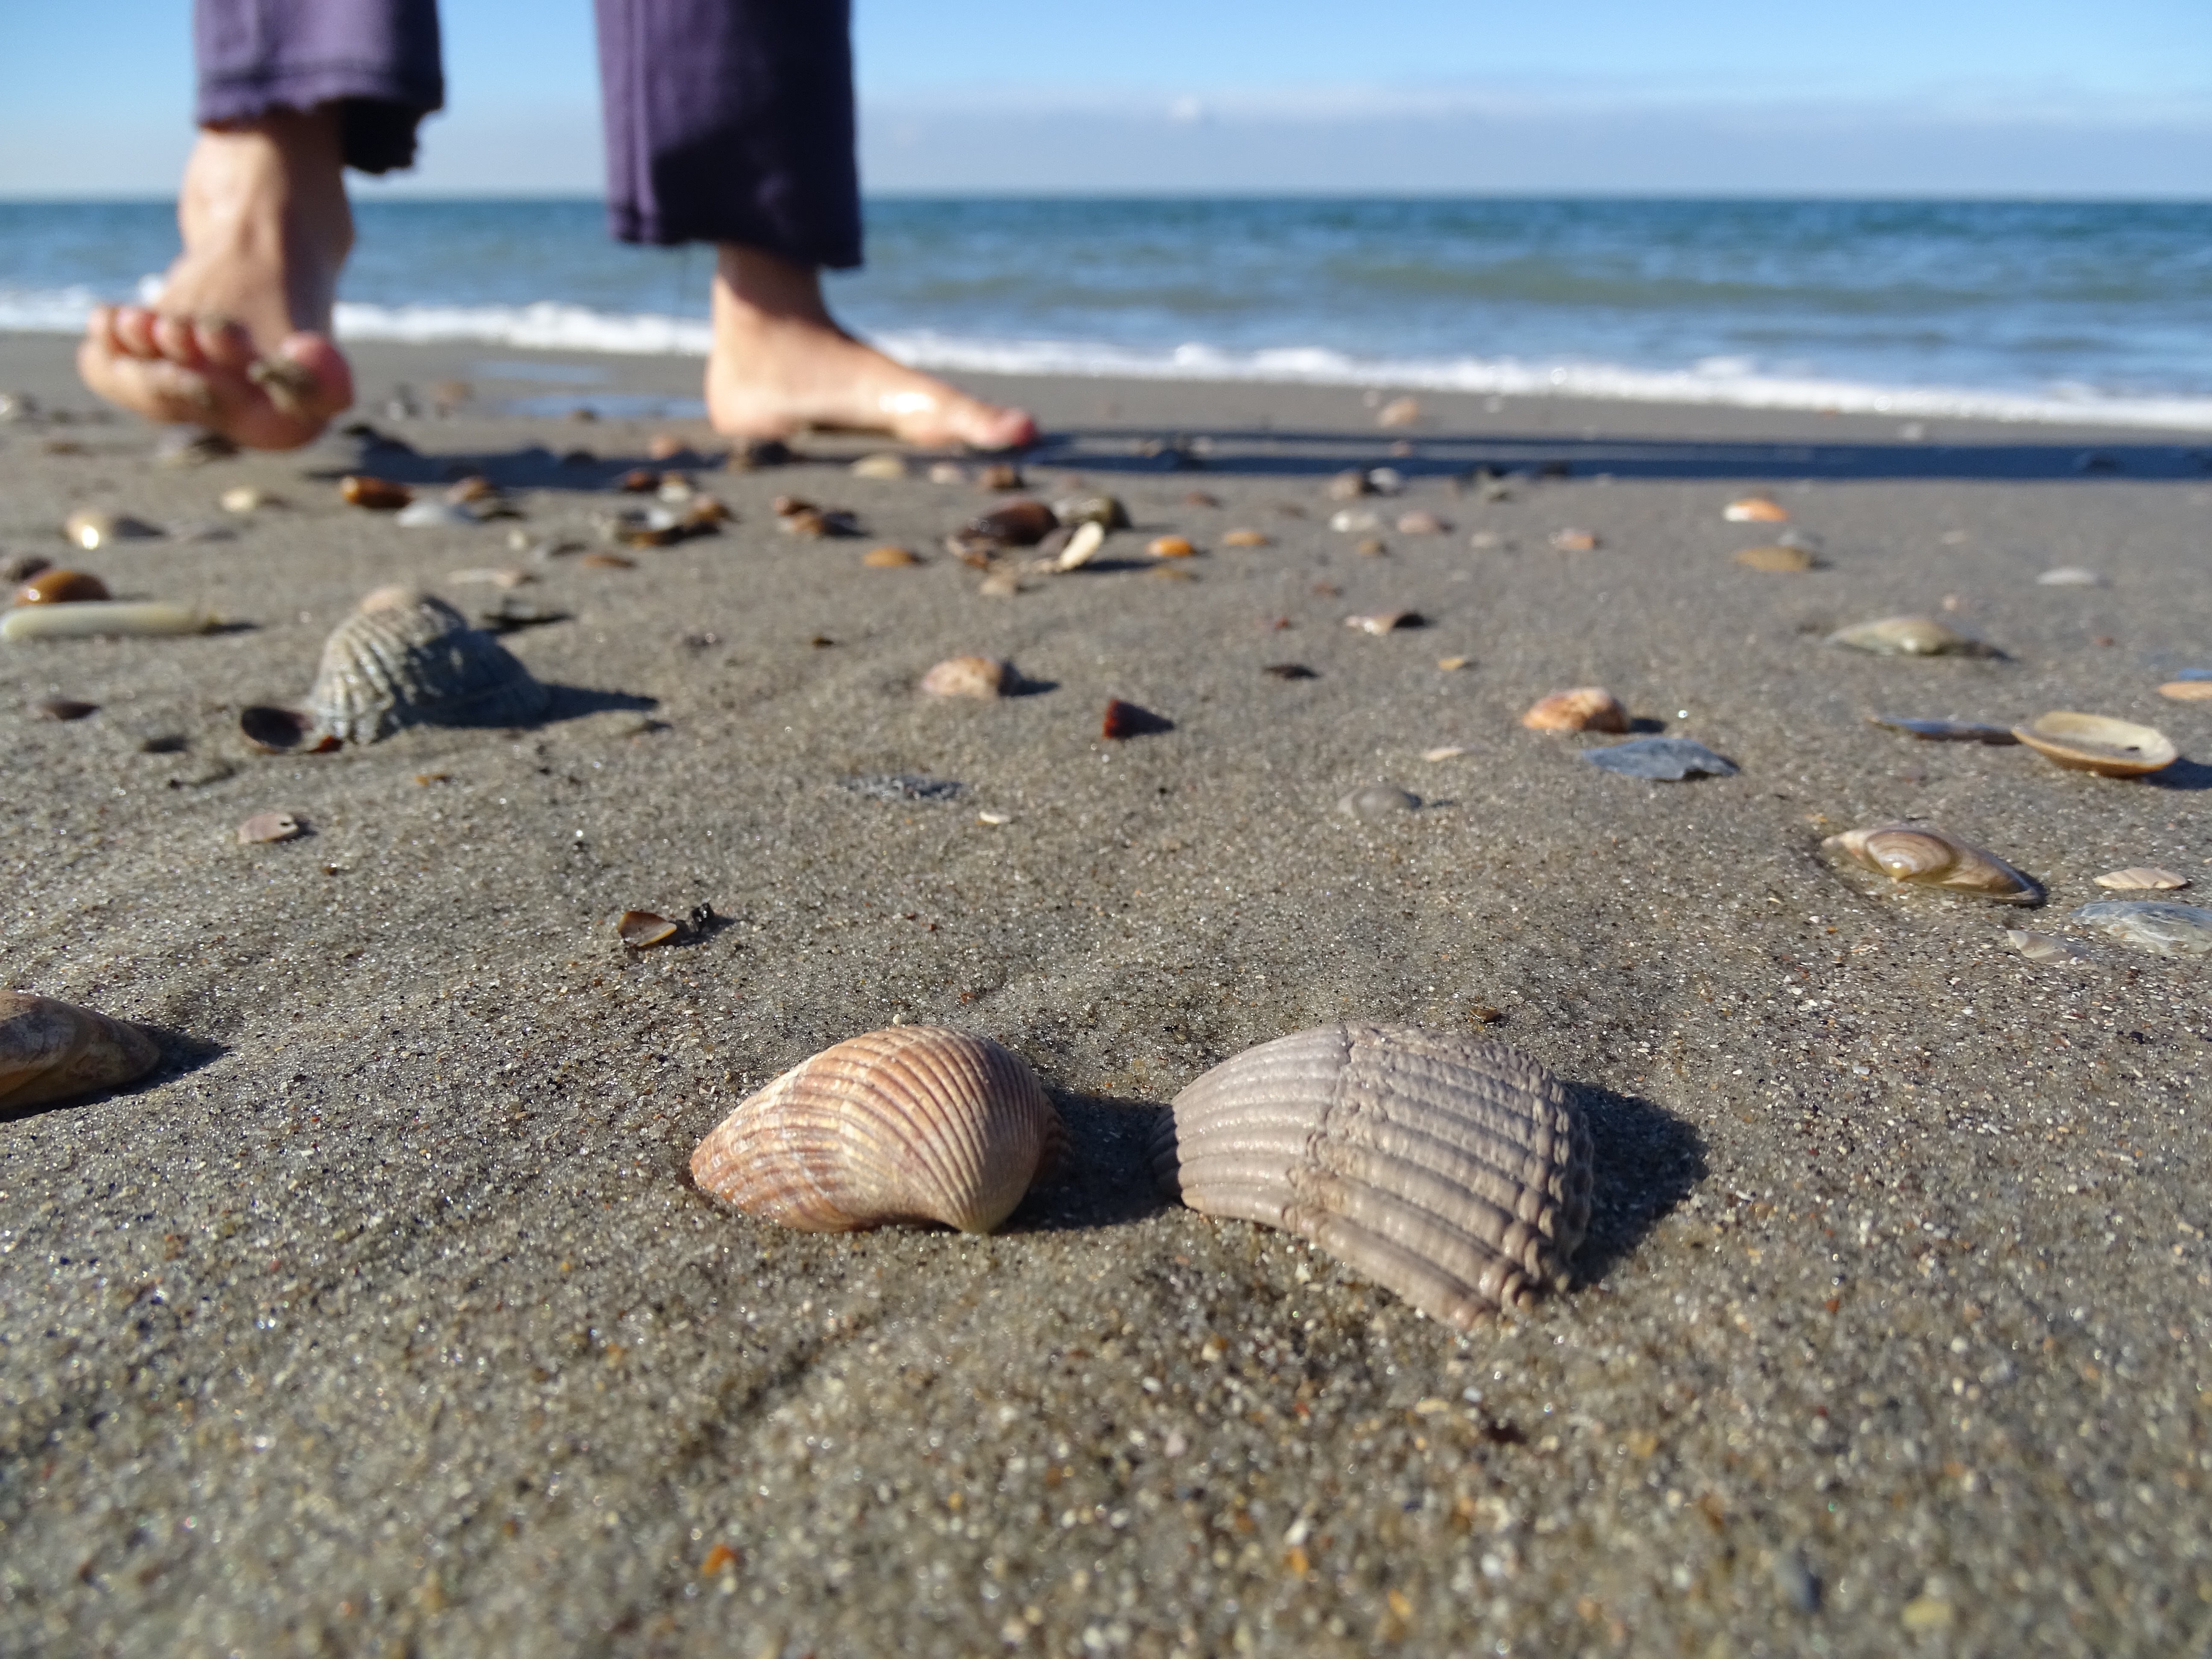
beach, sea, sand, rock, shore, feet, foot, material, shell, seashell, holland, north sea, mussel shells